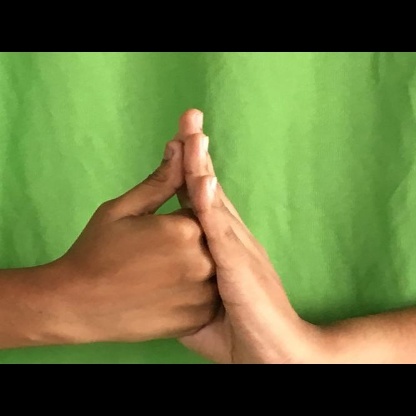
Mudra: Shanka